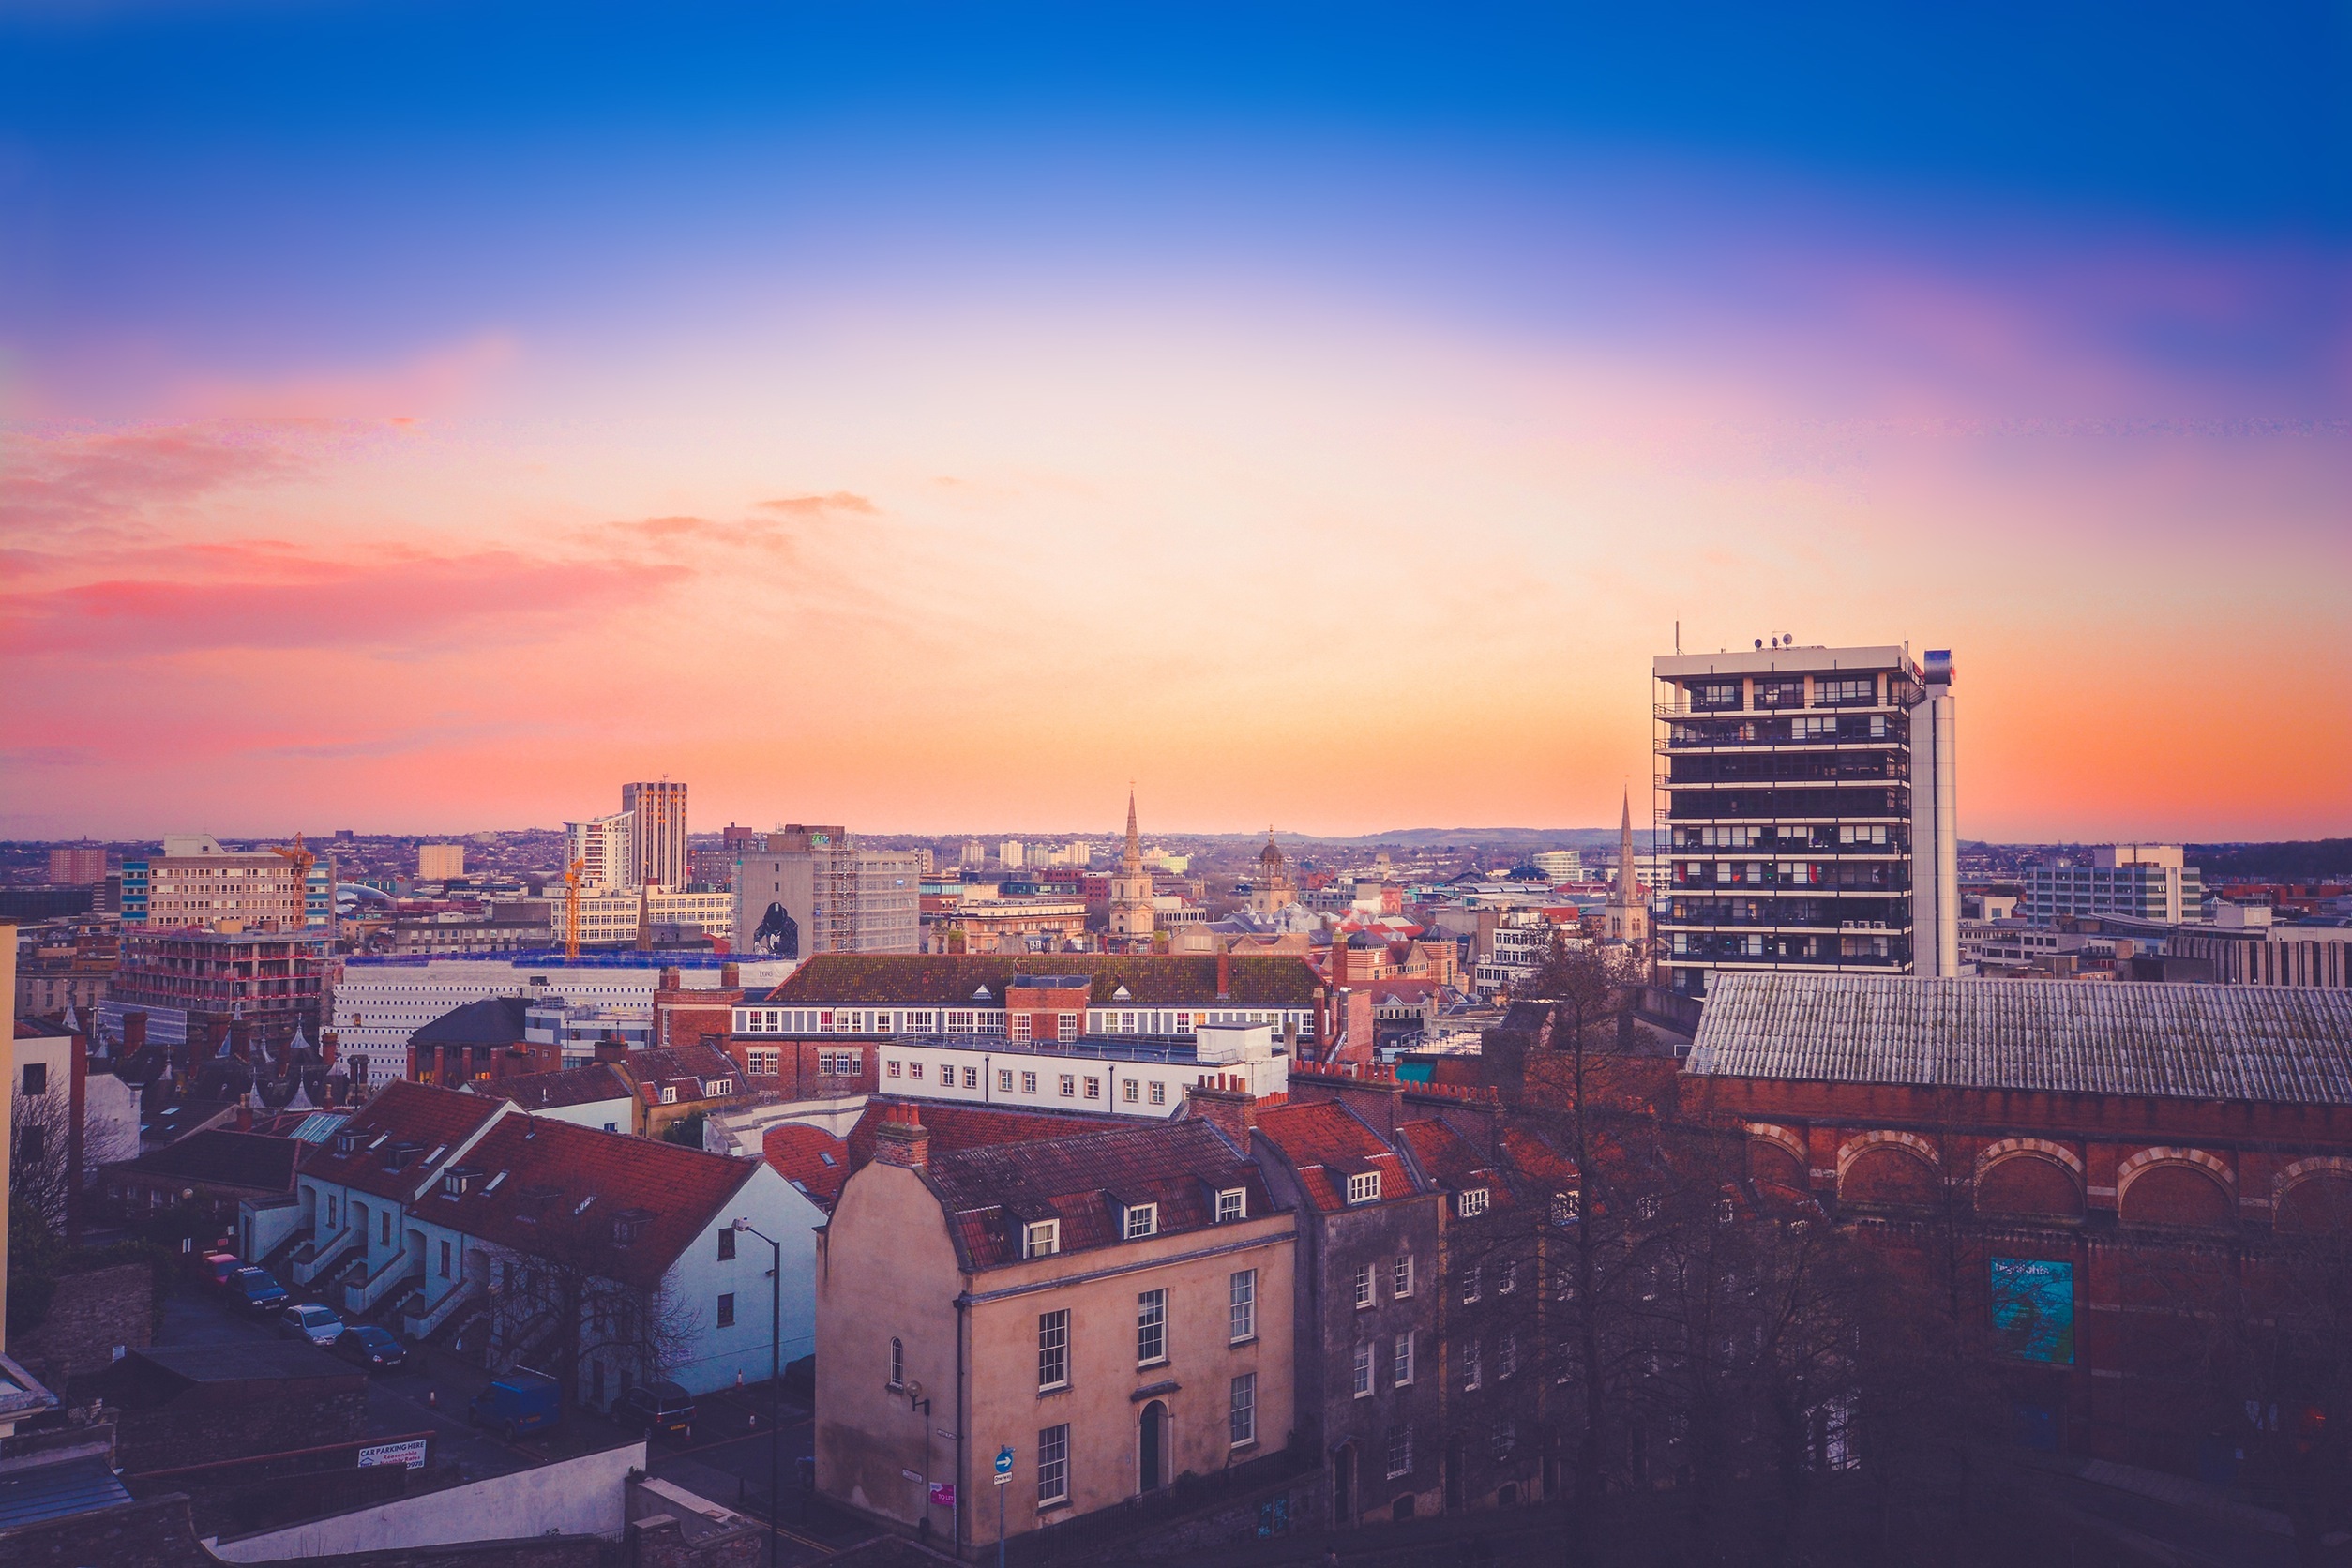
horizon, architecture, sky, sunrise, sunset, skyline, night, morning, view, dawn, city, skyscraper, urban, cityscape, downtown, dusk, evening, construction, reflection, blue, buildings, metropolis, afterglow, urban area, human settlement, atmosphere of earth